History of Spain (1808–1874)

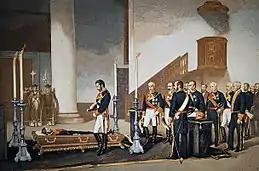
Amadeo, just landed in Spain, standing before the corpse of his main supporter in the country, Juan Prim.

Amadeo was duly elected King as Amadeo I of Spain on 3 November 1870. He landed in Cartagena on 27 November, the same day that Juan Prim was assassinated while leaving the "cortes". Amadeo swore on the general's corpse that he would uphold Spain's constitution.